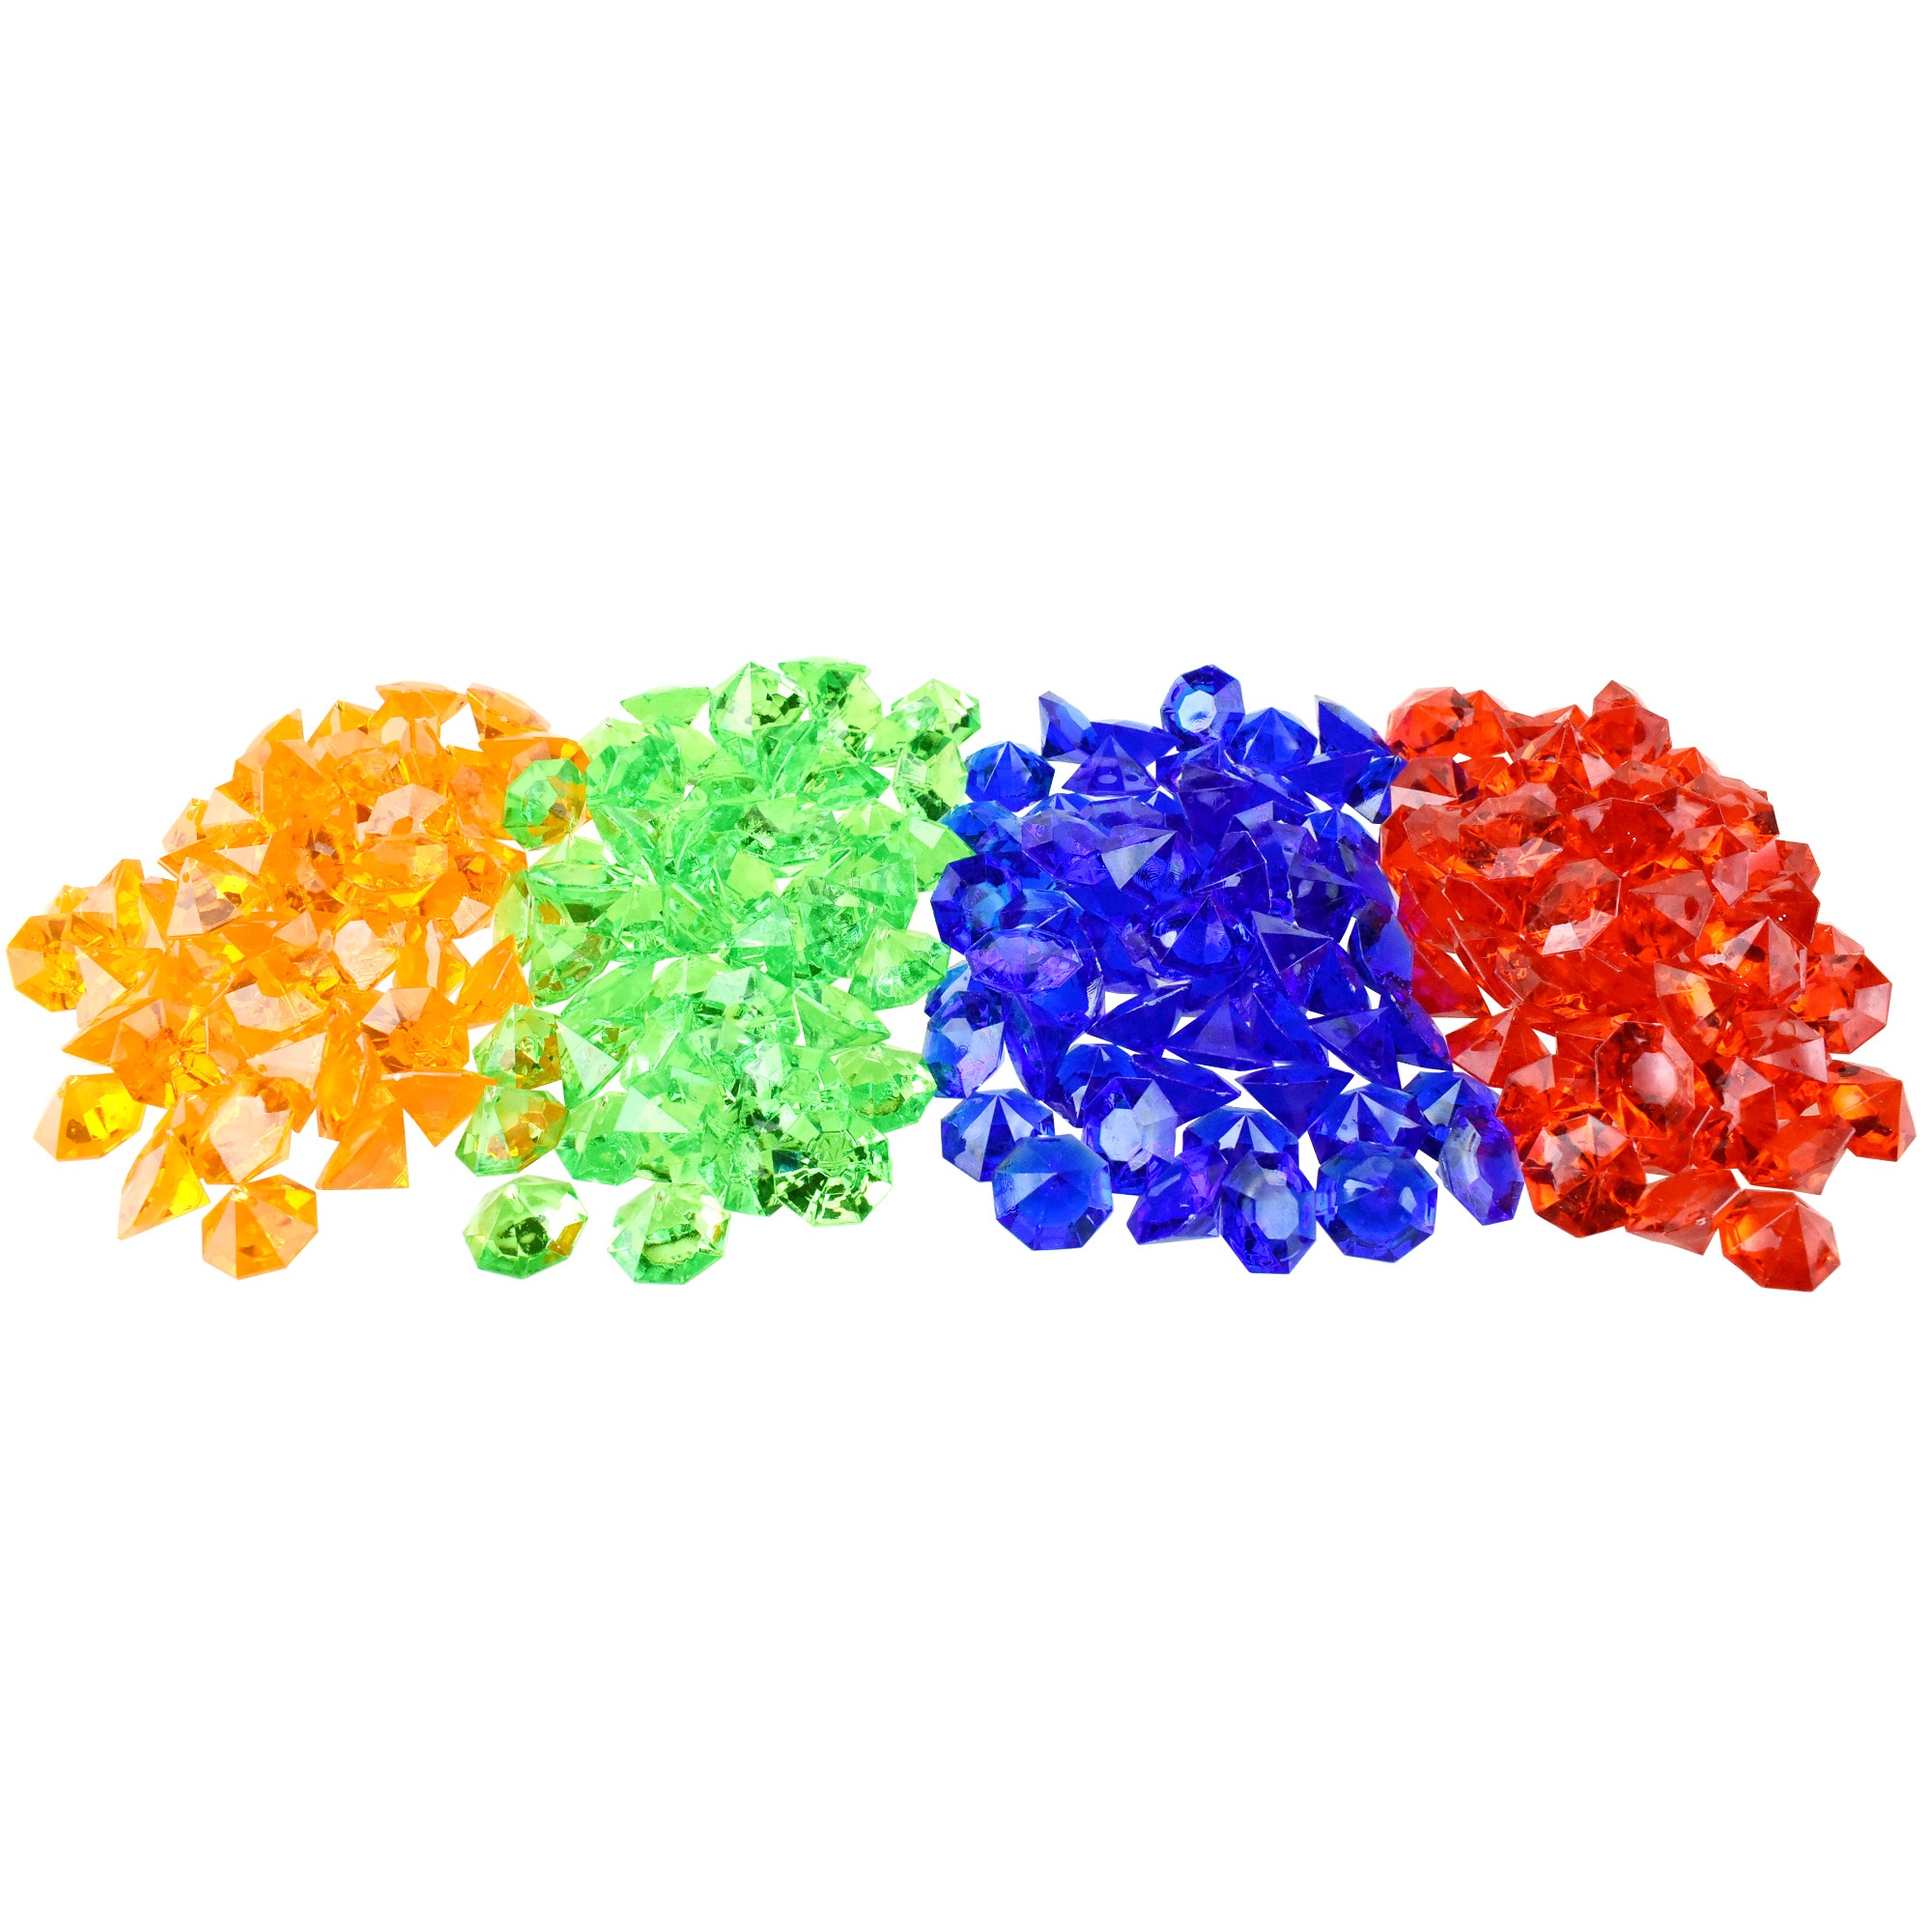
Large Acrylic Diamonds, 1-1/2-Inch, 55-Count
Add some sparkle to your decorations or DIY projects with these acrylic diamonds. These plastic gems are perfect for scattering on tables or filling vases to create tunning centerpieces. They make for the perfect finisher to your home decor or craft projects. 55 Pcs. Diamond Length: 1.25" Diamond Width: 1"
Brand: Homeford
Category: Home & Garden > Decor > Vase Fillers & Table Scatters > Table Scatters